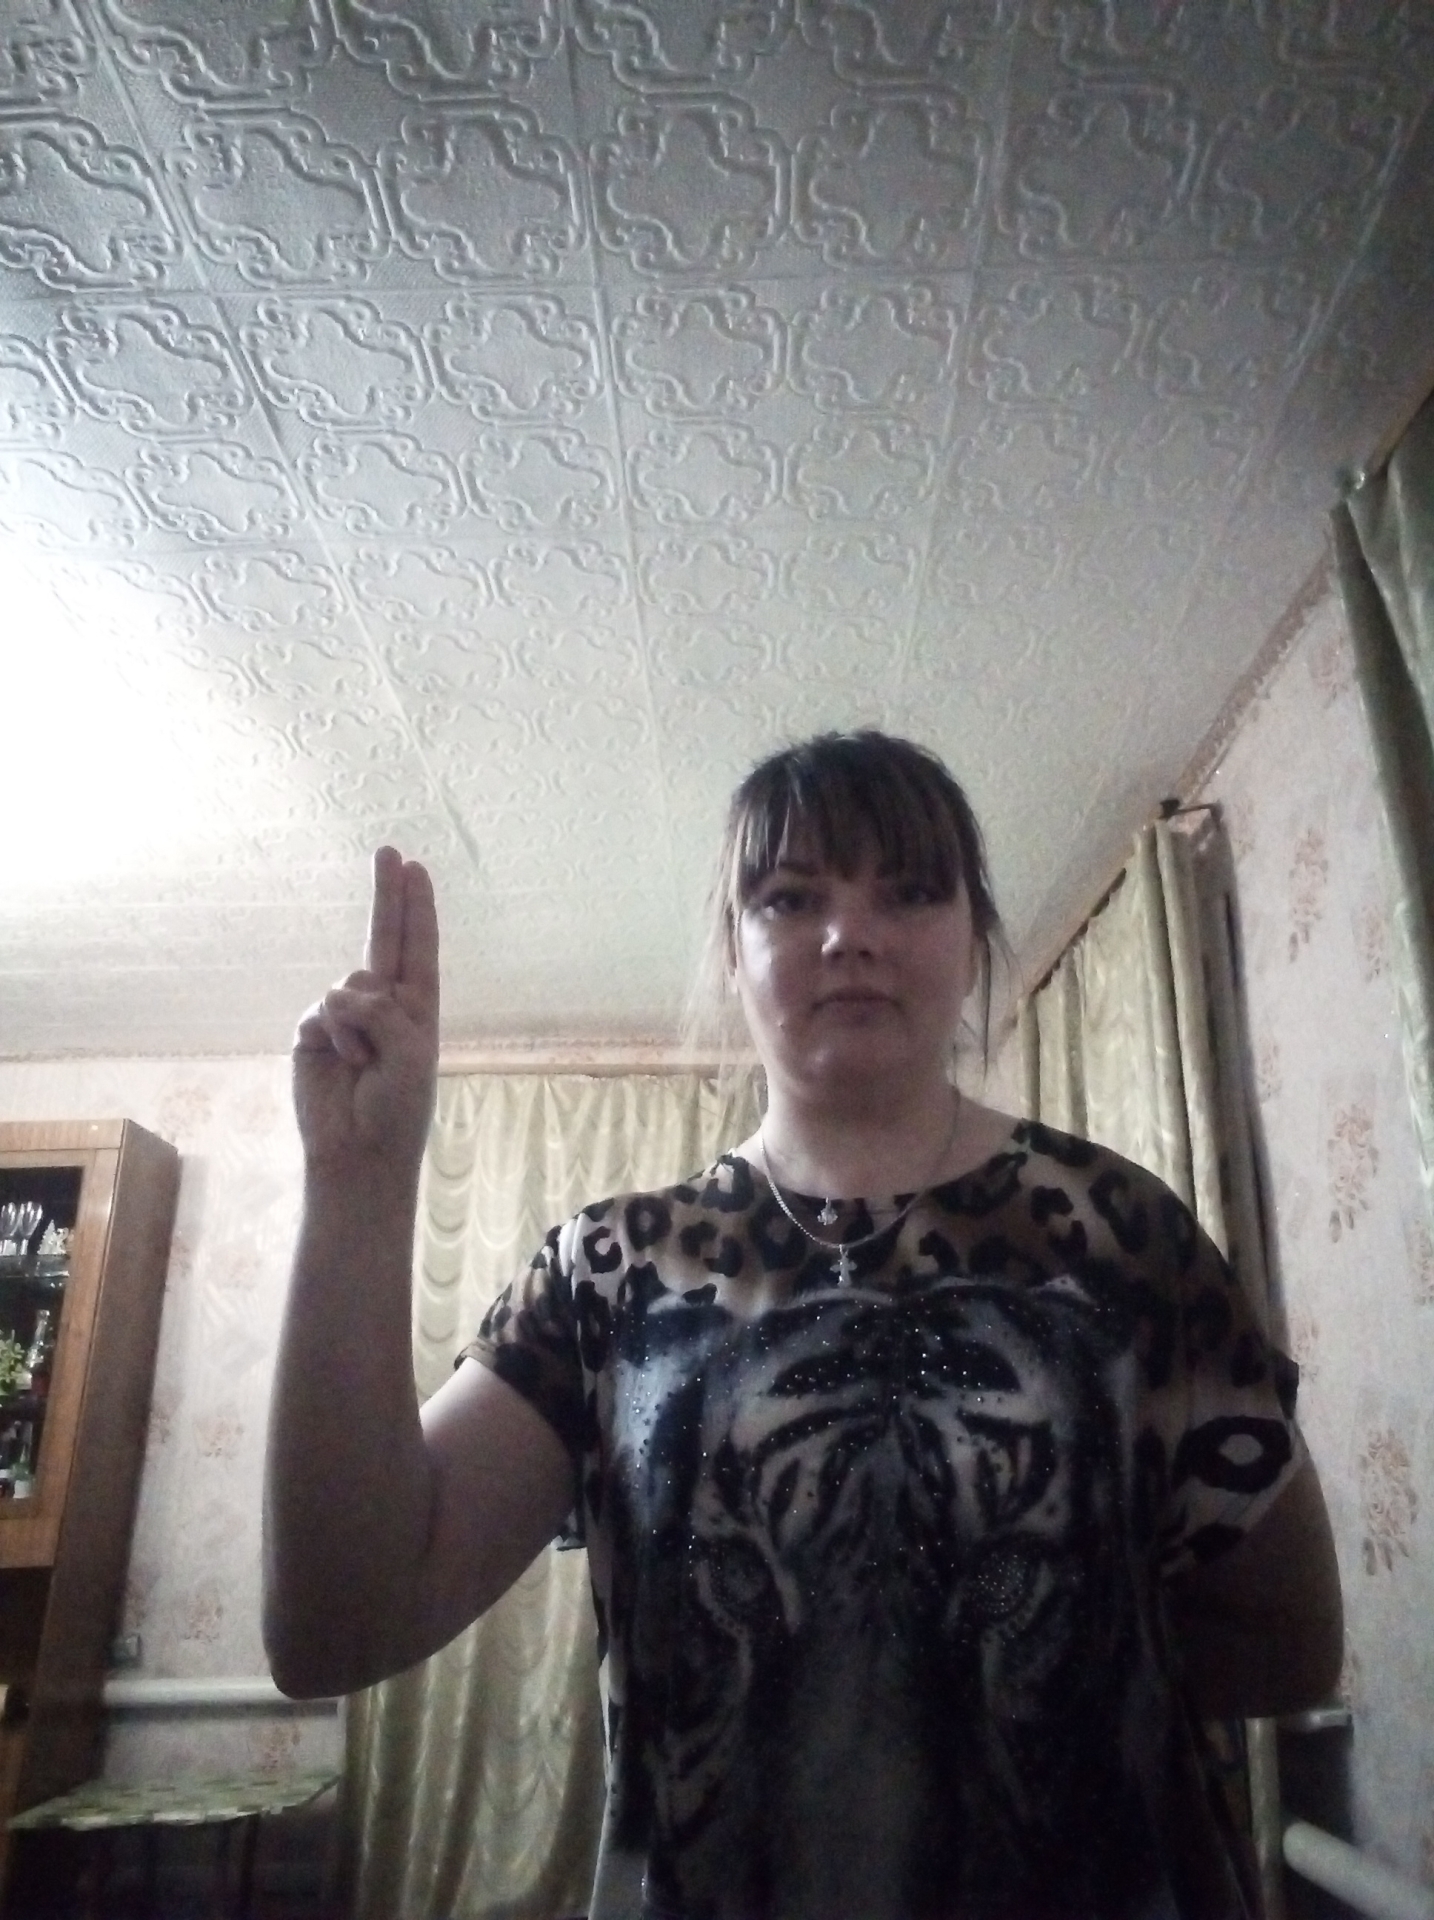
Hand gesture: two_up